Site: brandenburg
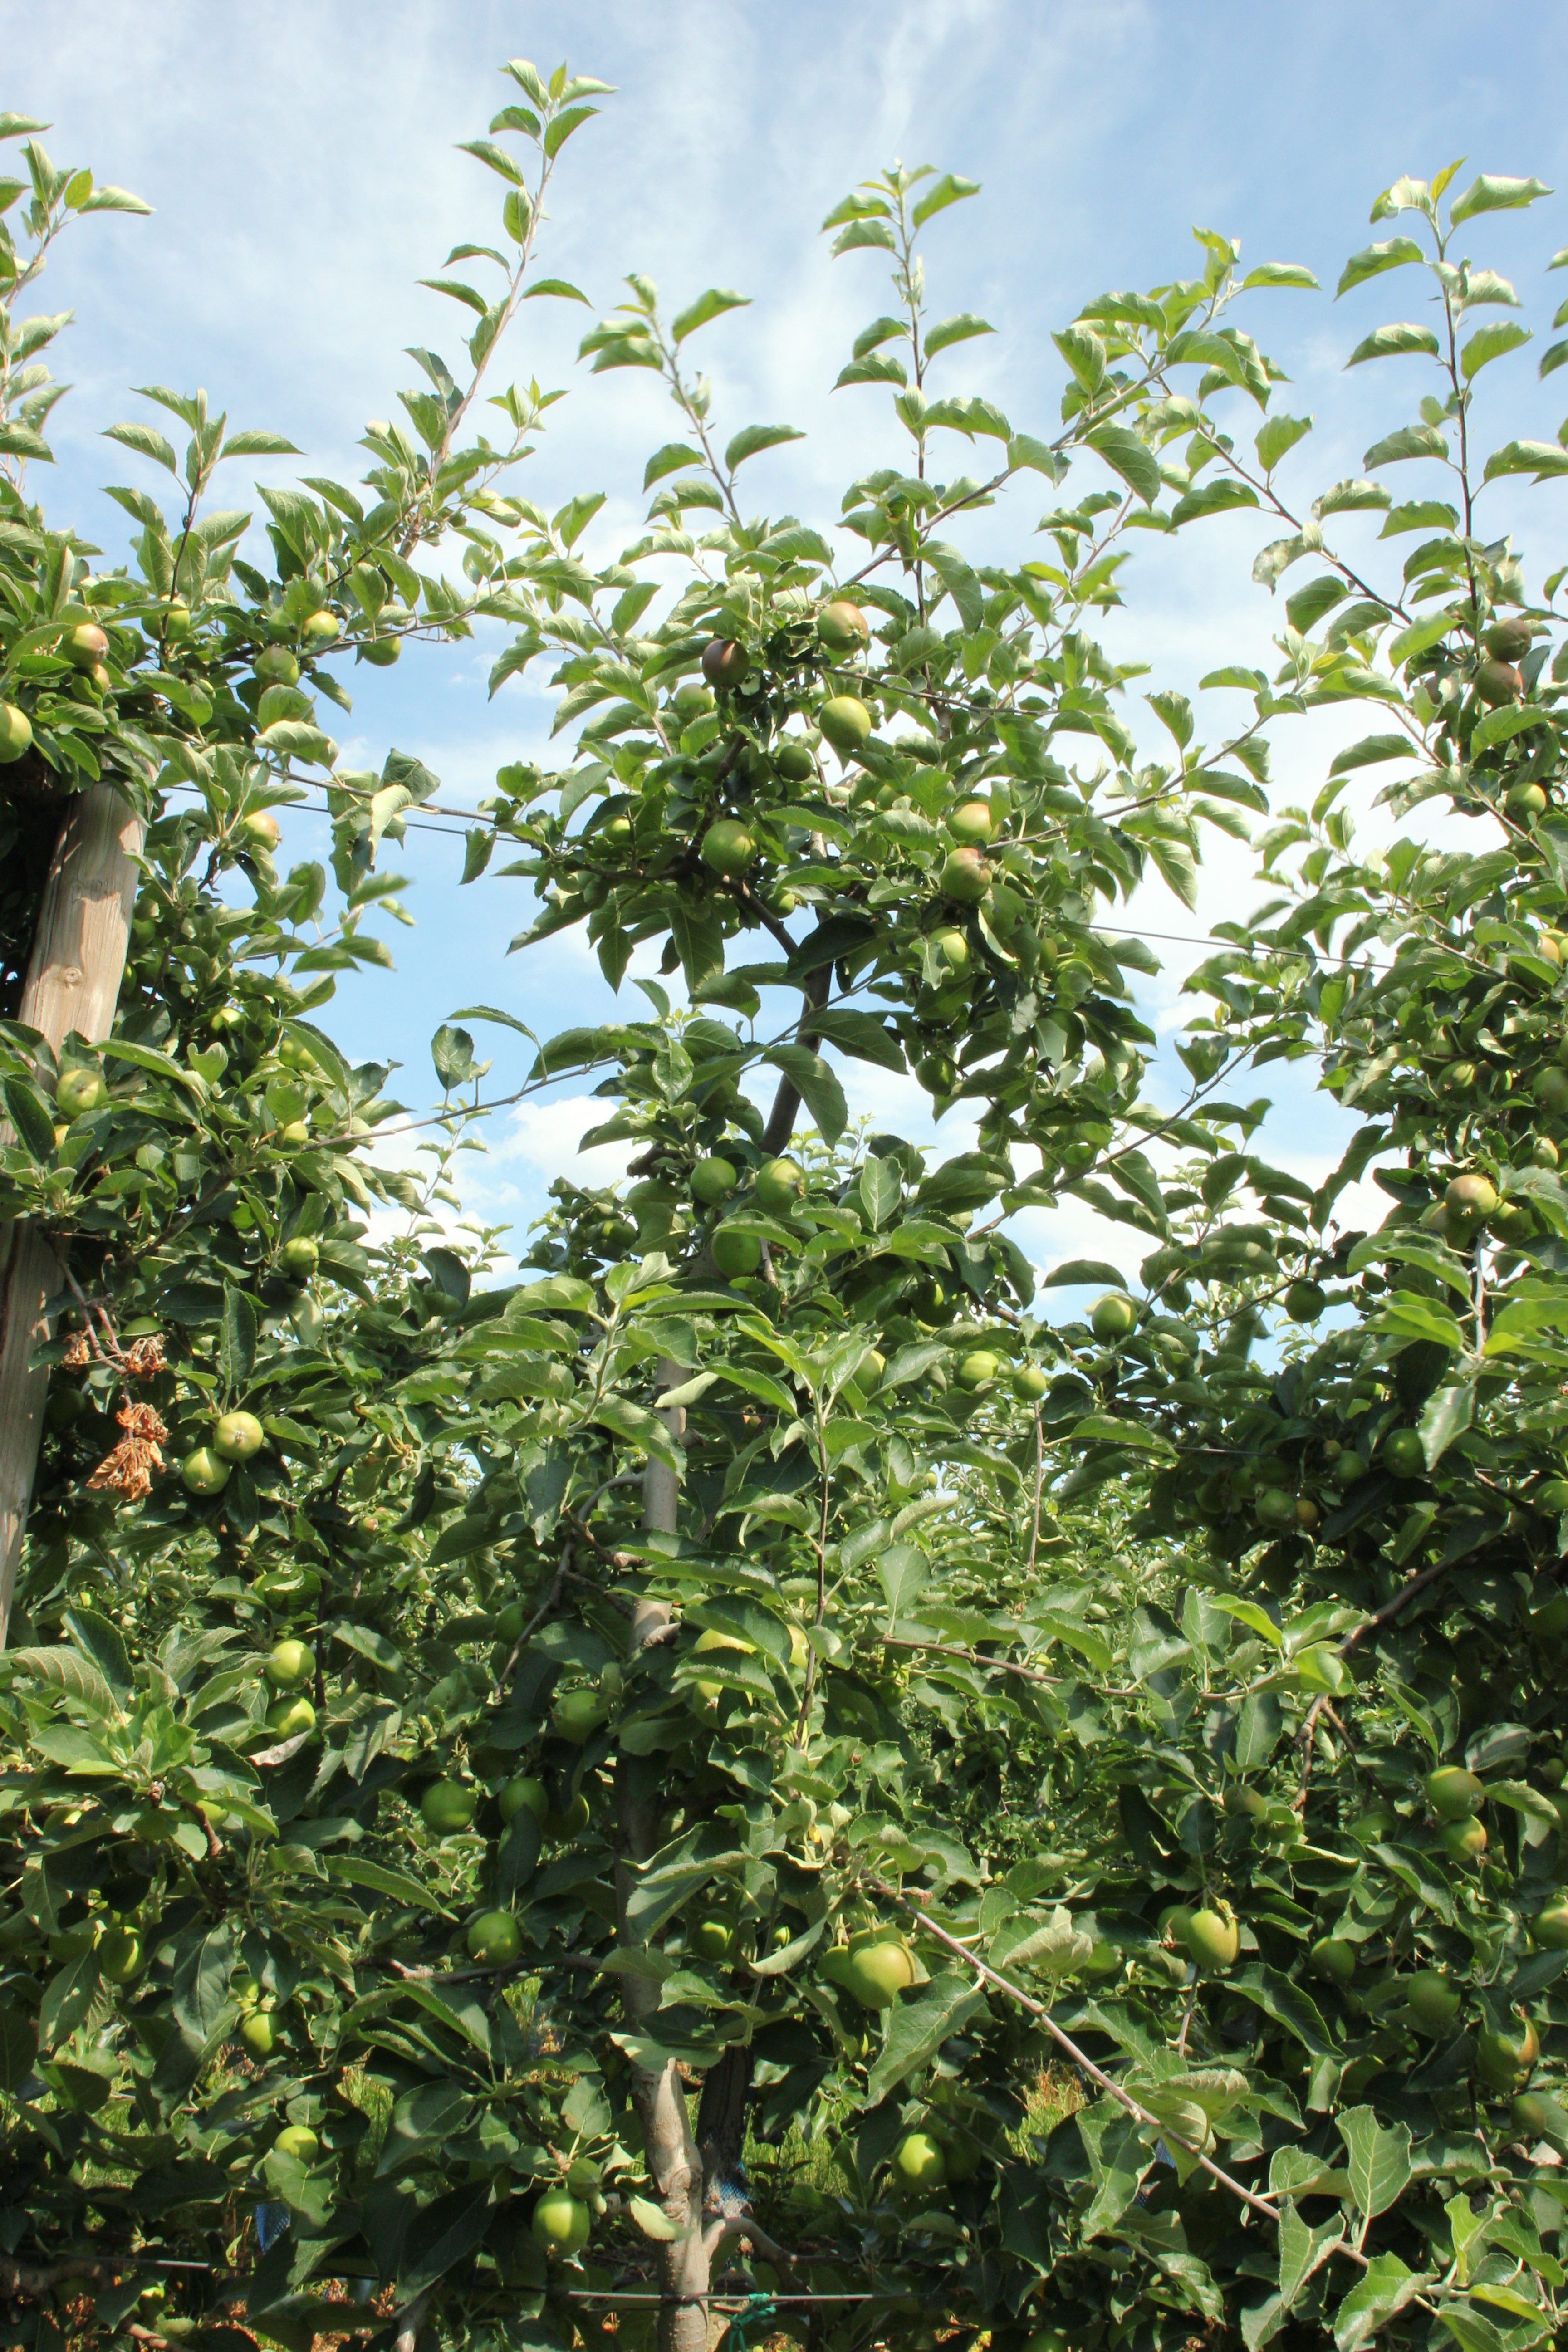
Growth stage (BBCH 74): Development of fruit